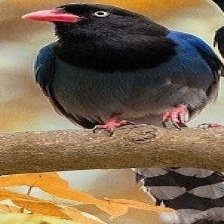
Species: TAIWAN MAGPIE
Scientific name: UROCISSA CAERULEA
ImageNet parent category: magpie